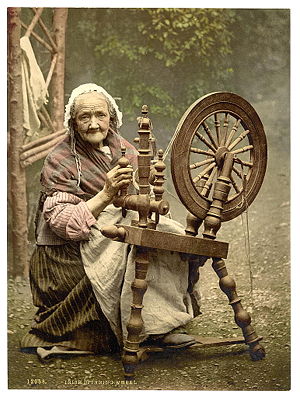
Spinderok
Nostalgisk postkort fra de «gode gamle dage» fra omkring 1900 viser en irsk vingerok af en gammel, kraftig type. Den høje, drejede stav (rokhovedet) kan bruges til at hænge ulden på før spinding.
Spinderok, hjulrok eller rok er et redskab til at spinde, det vil sige sno, fibre til tråd og garn. Tråd og garn bruges særlig til vævning og strikning. At fremstille tøj var meget tids- og arbejdskrævende før masseproduktionen. Spinderokkene, som blev taget i brug i Europa fra 1500-tallet, lettede arbejdet betydeligt.